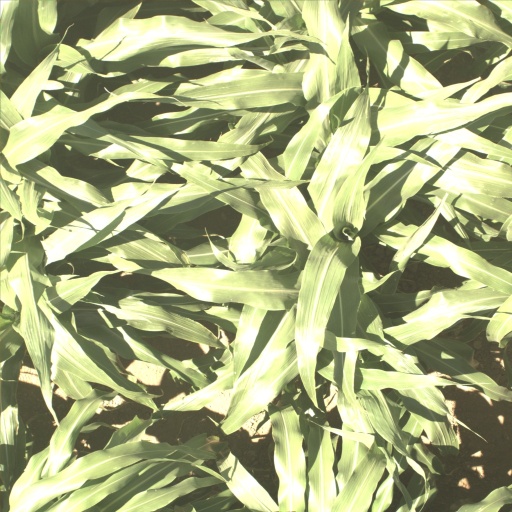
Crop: sorghum